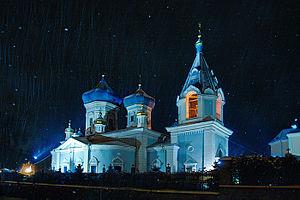
La Catedrala Episcopala Sf. Teaodor Tiron est un édifice orthodoxe construit à la périphérie de la ville de Chișinău.